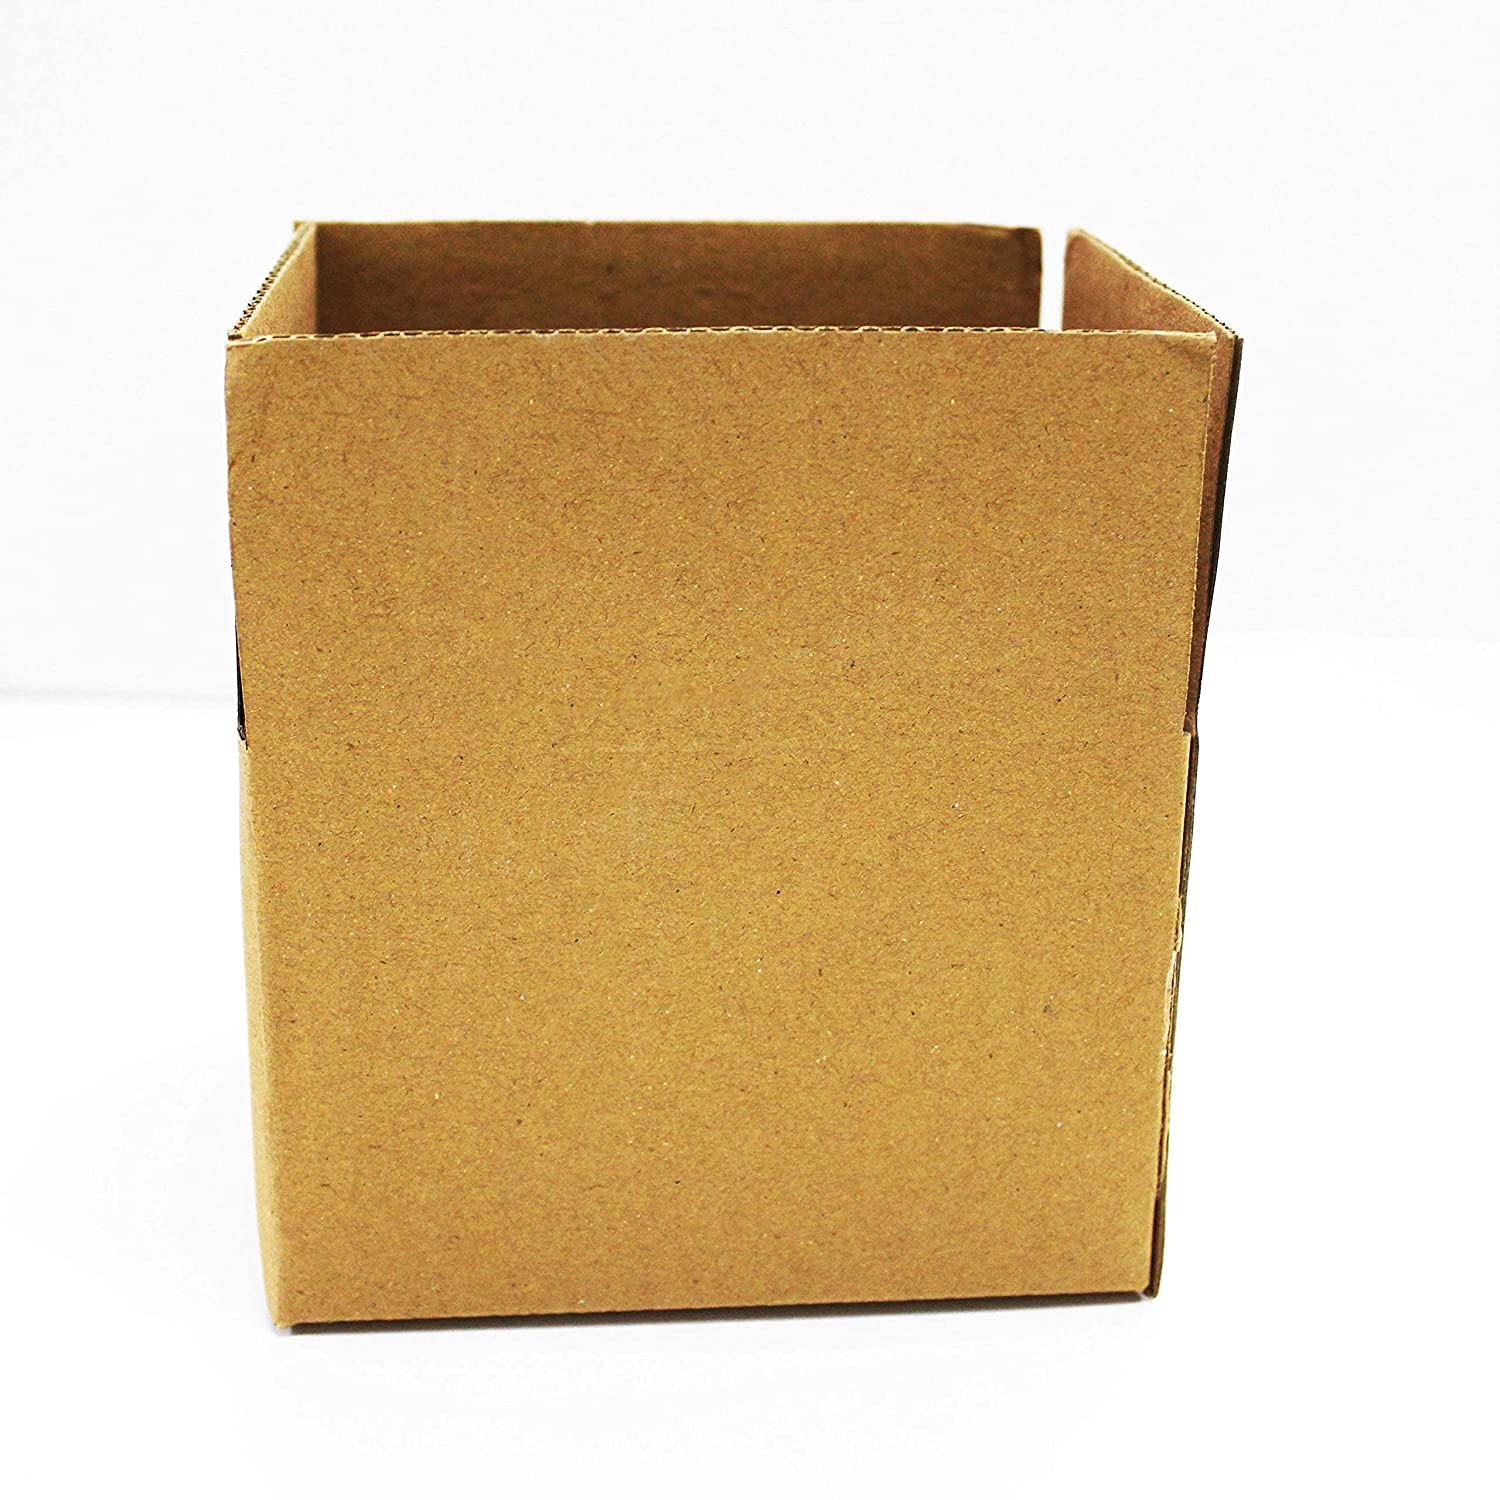
Label: cardboard